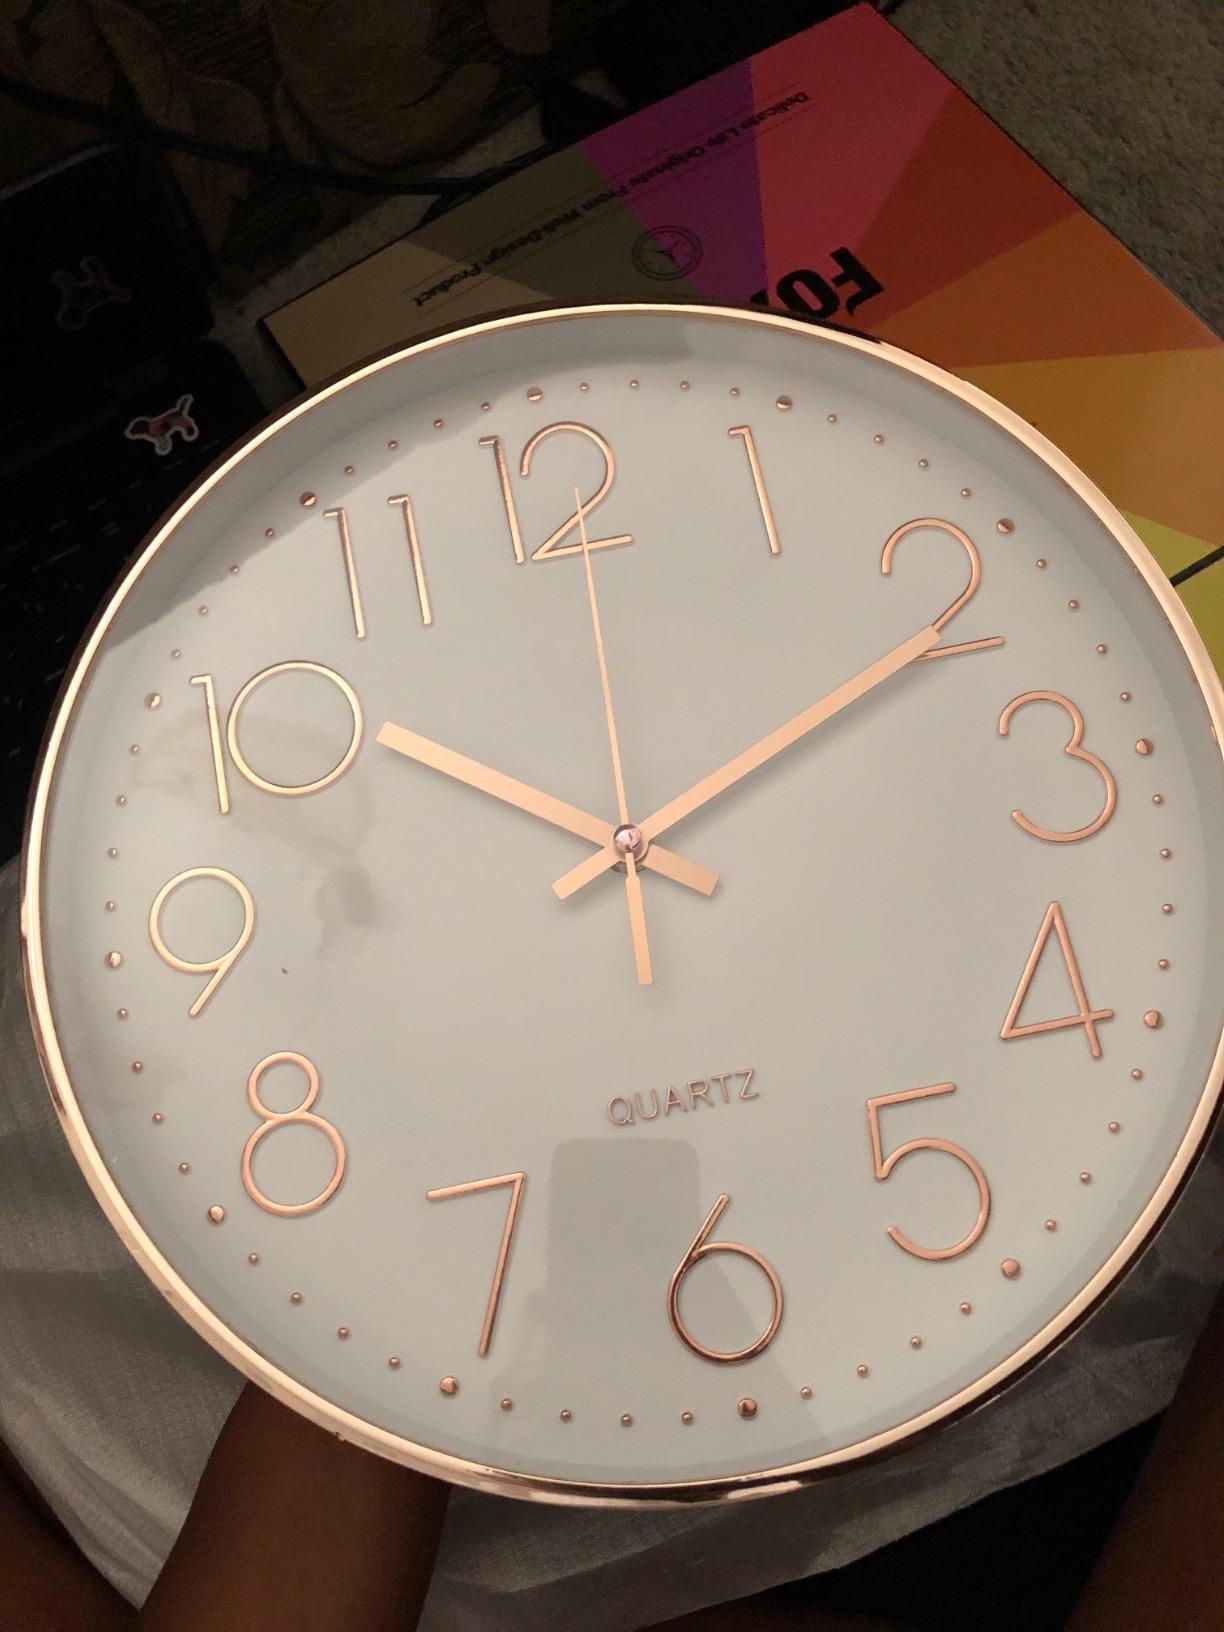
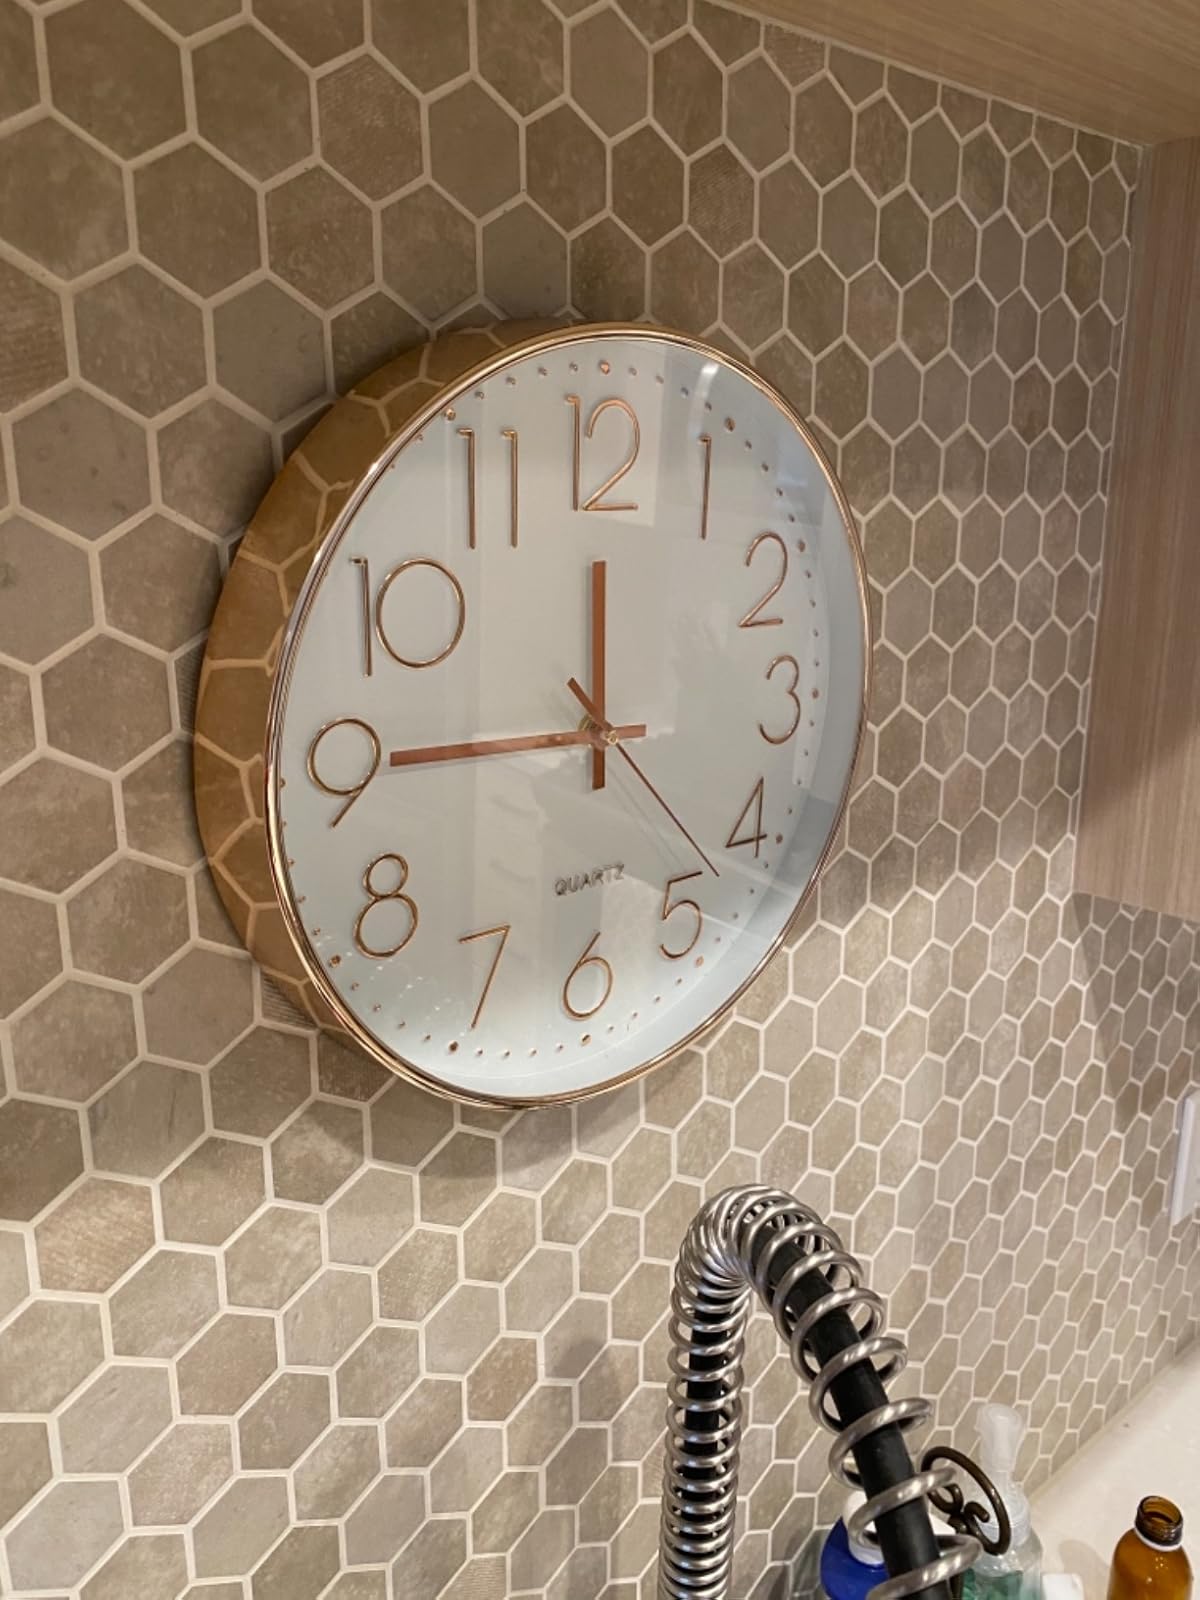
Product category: clock
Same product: yes